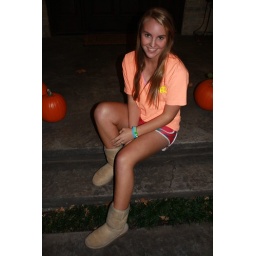
Madisyn sits on the front steps of her friend's house in summer attire amidst the fall decorations and Christmas lights.